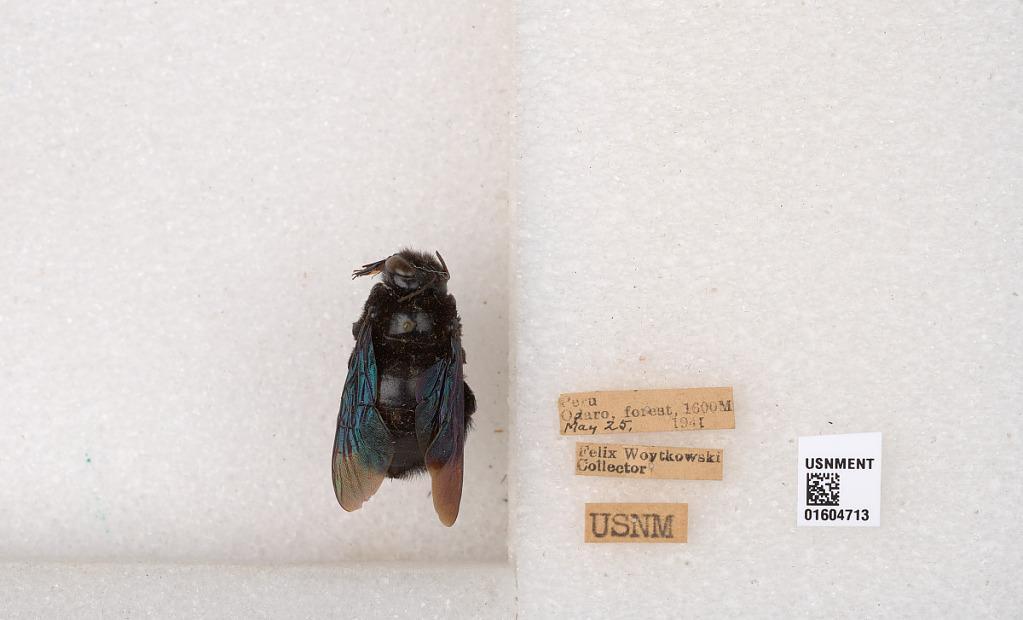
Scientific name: Xylocopa
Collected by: H. Wing
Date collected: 1941-5-25
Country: Peru
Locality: Odaro, forest